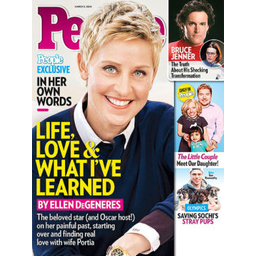
Label: paper